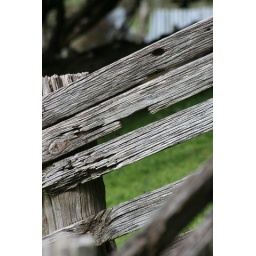
Marni Kirra, a self-catering guest house in the mountains overlooking Apollo Bay, Victoria.